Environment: real
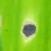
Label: fall_armyworm